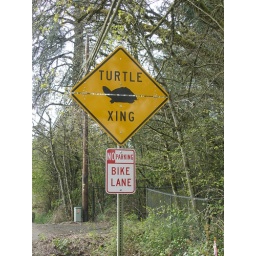
Sign next to the lake near our house